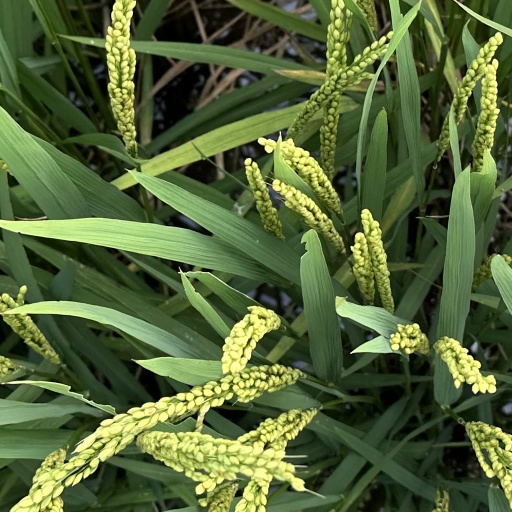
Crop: rice